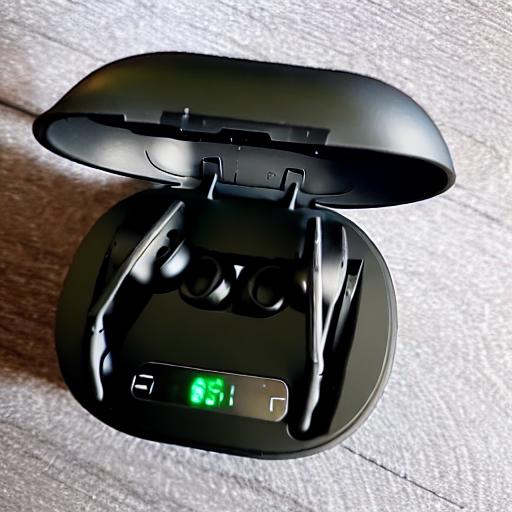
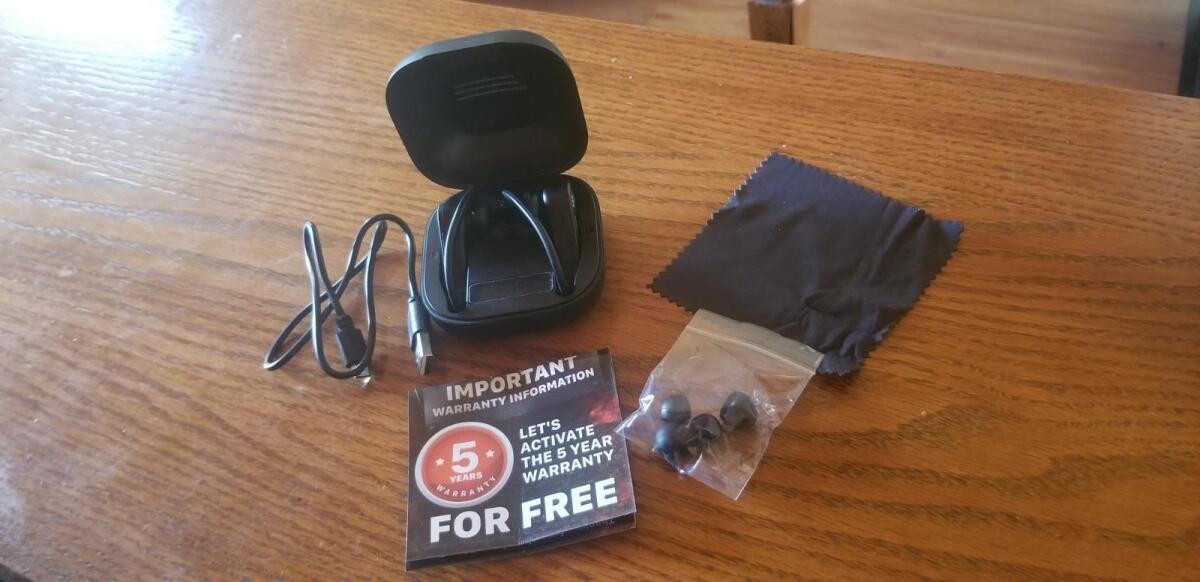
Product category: earbuds
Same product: no